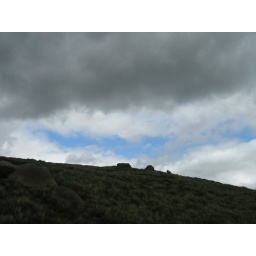
Mirrored curves in the cloud and the hill